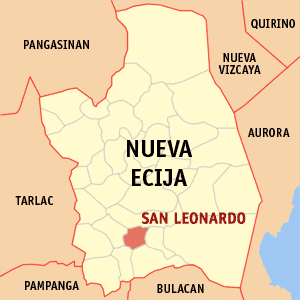
San Leonardo est une localité de la province de Nueva Ecija, aux Philippines. En 2015, elle compte 65 299 habitants.